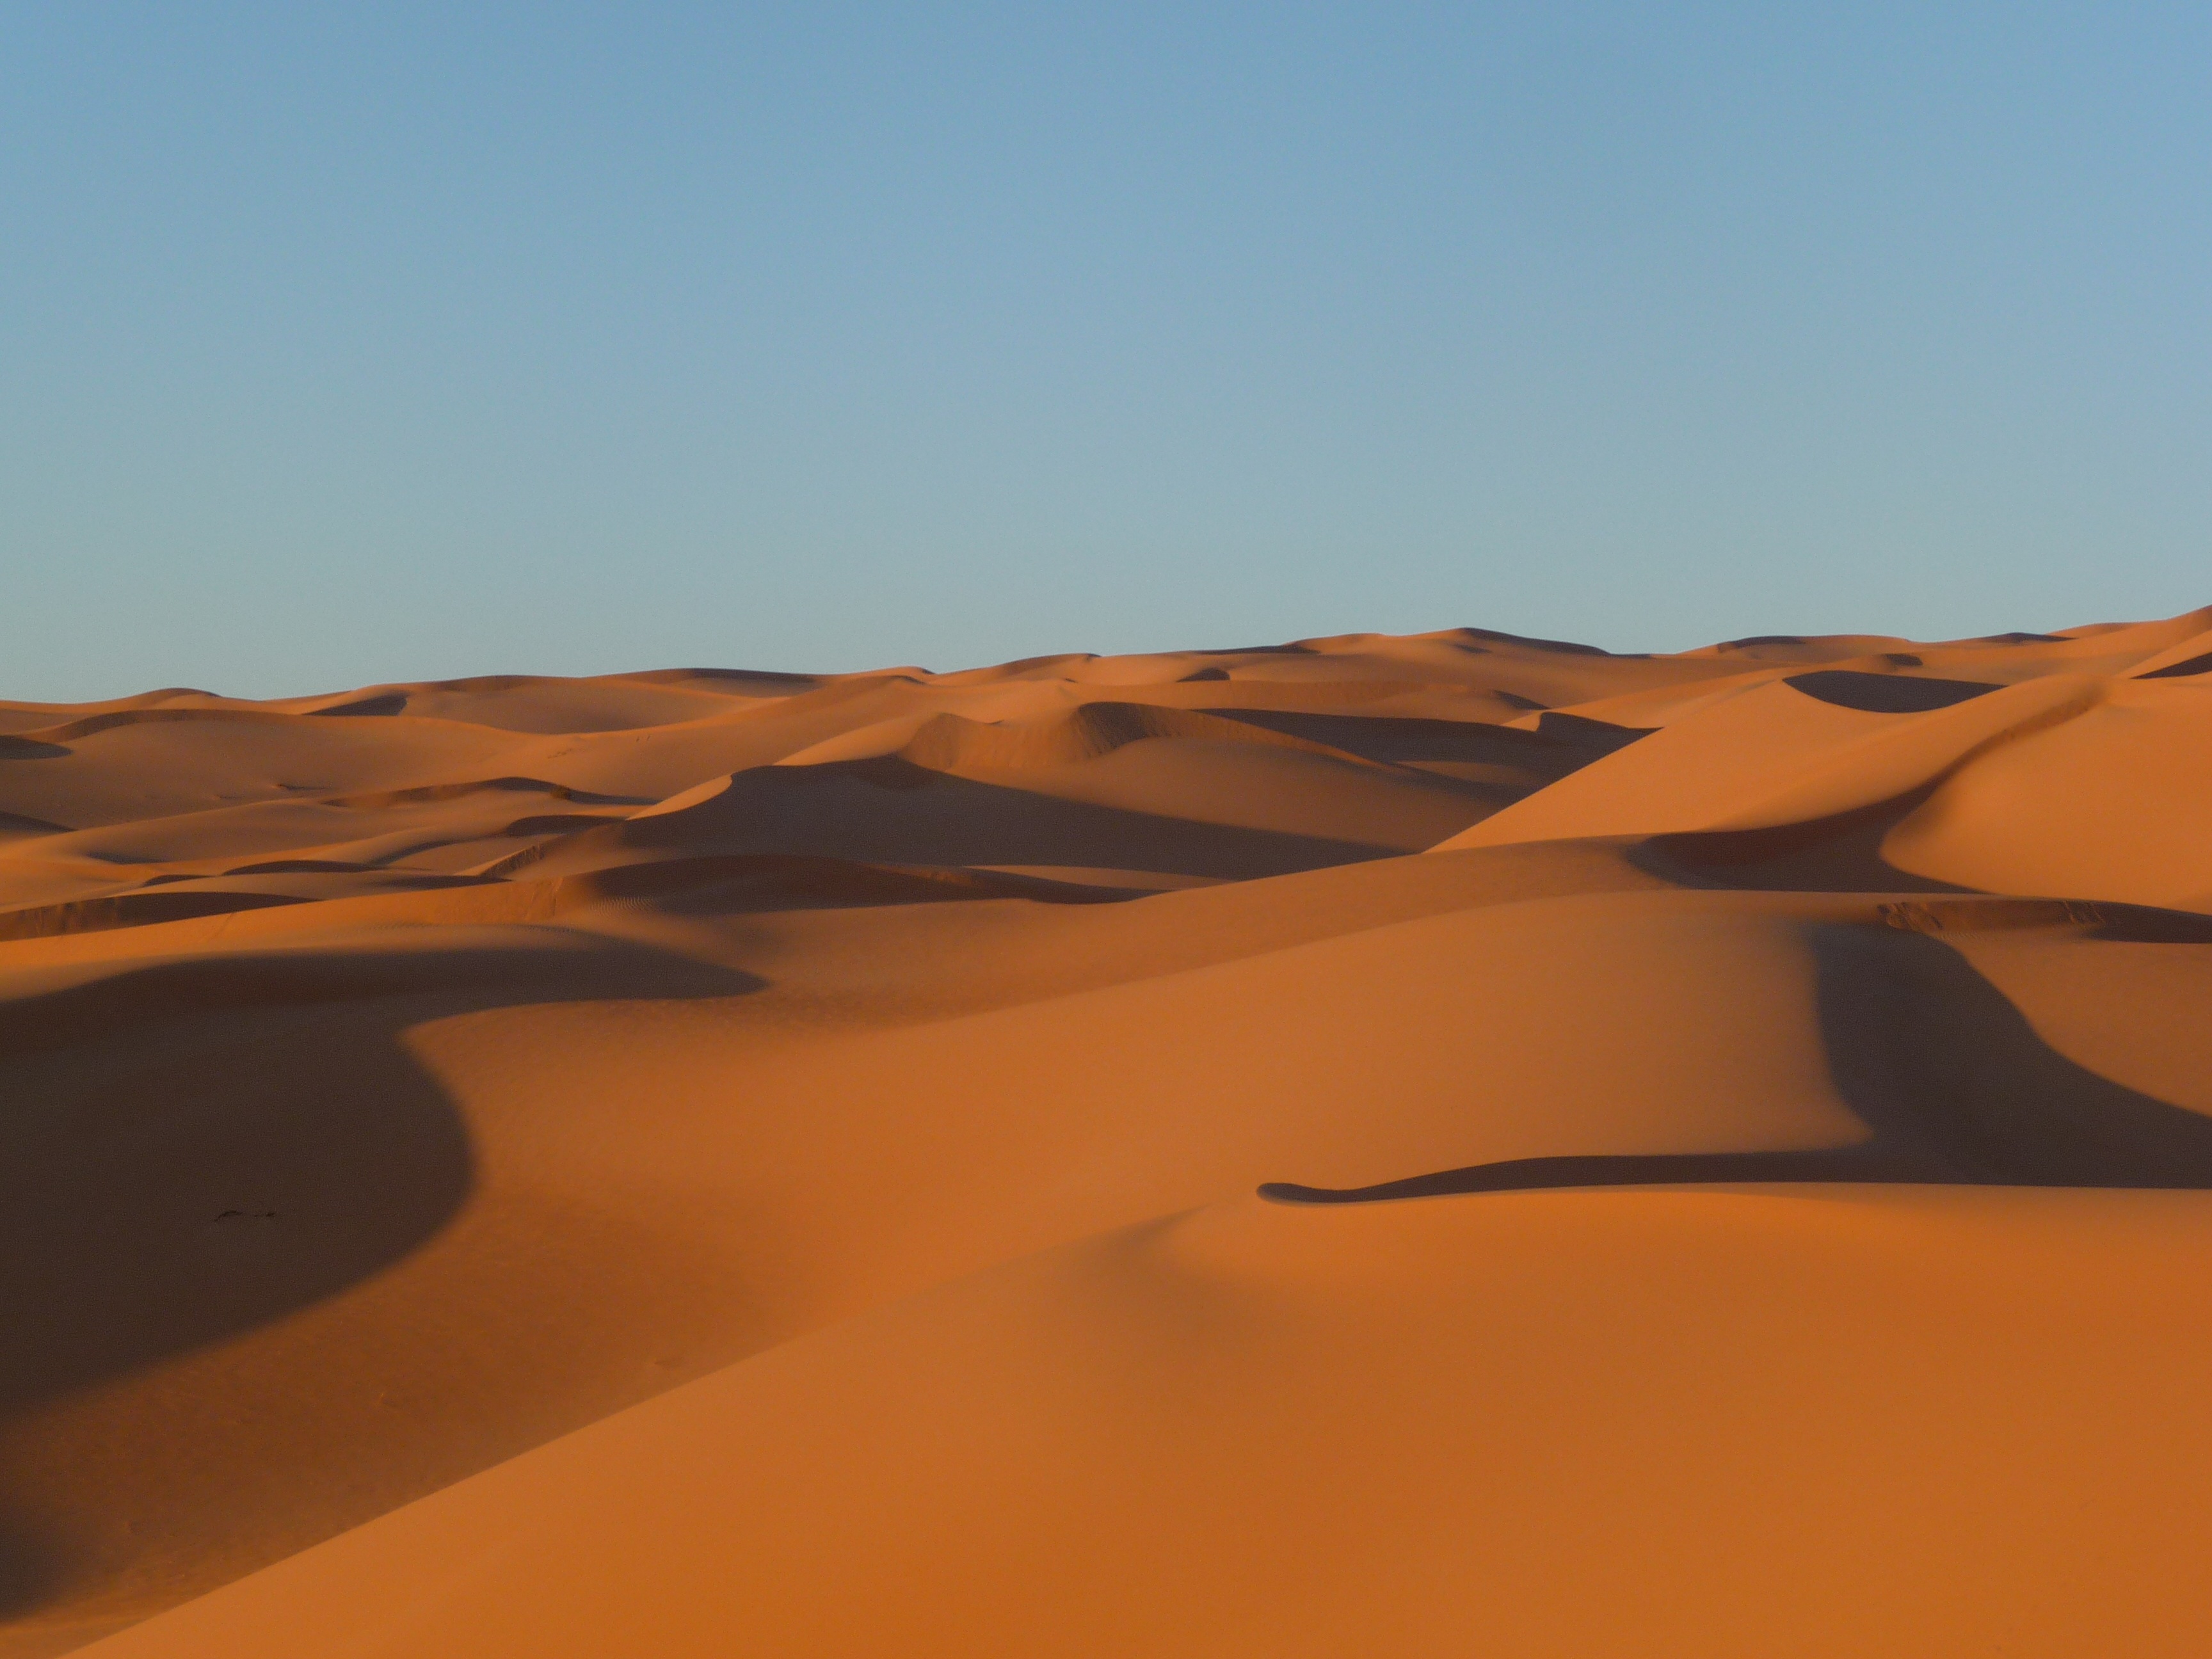
landscape, nature, sand, horizon, sky, desert, dune, formation, rest, geology, wide, sahara, wadi, libya, erg, sand dunes, aeolian landform, singing sand, ecoregion